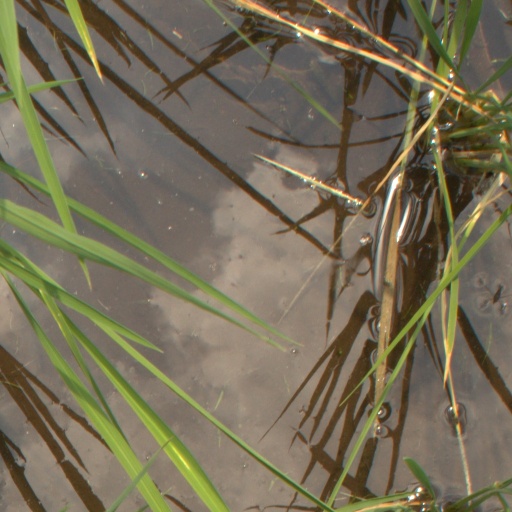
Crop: rice